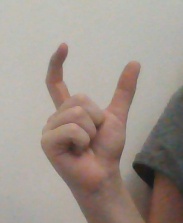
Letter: nun